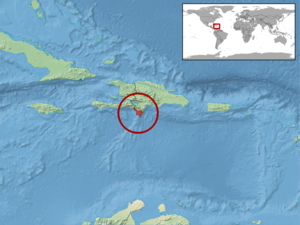
Amphisbaena hyporissor est une espèce d'amphisbènes de la famille des Amphisbaenidae.